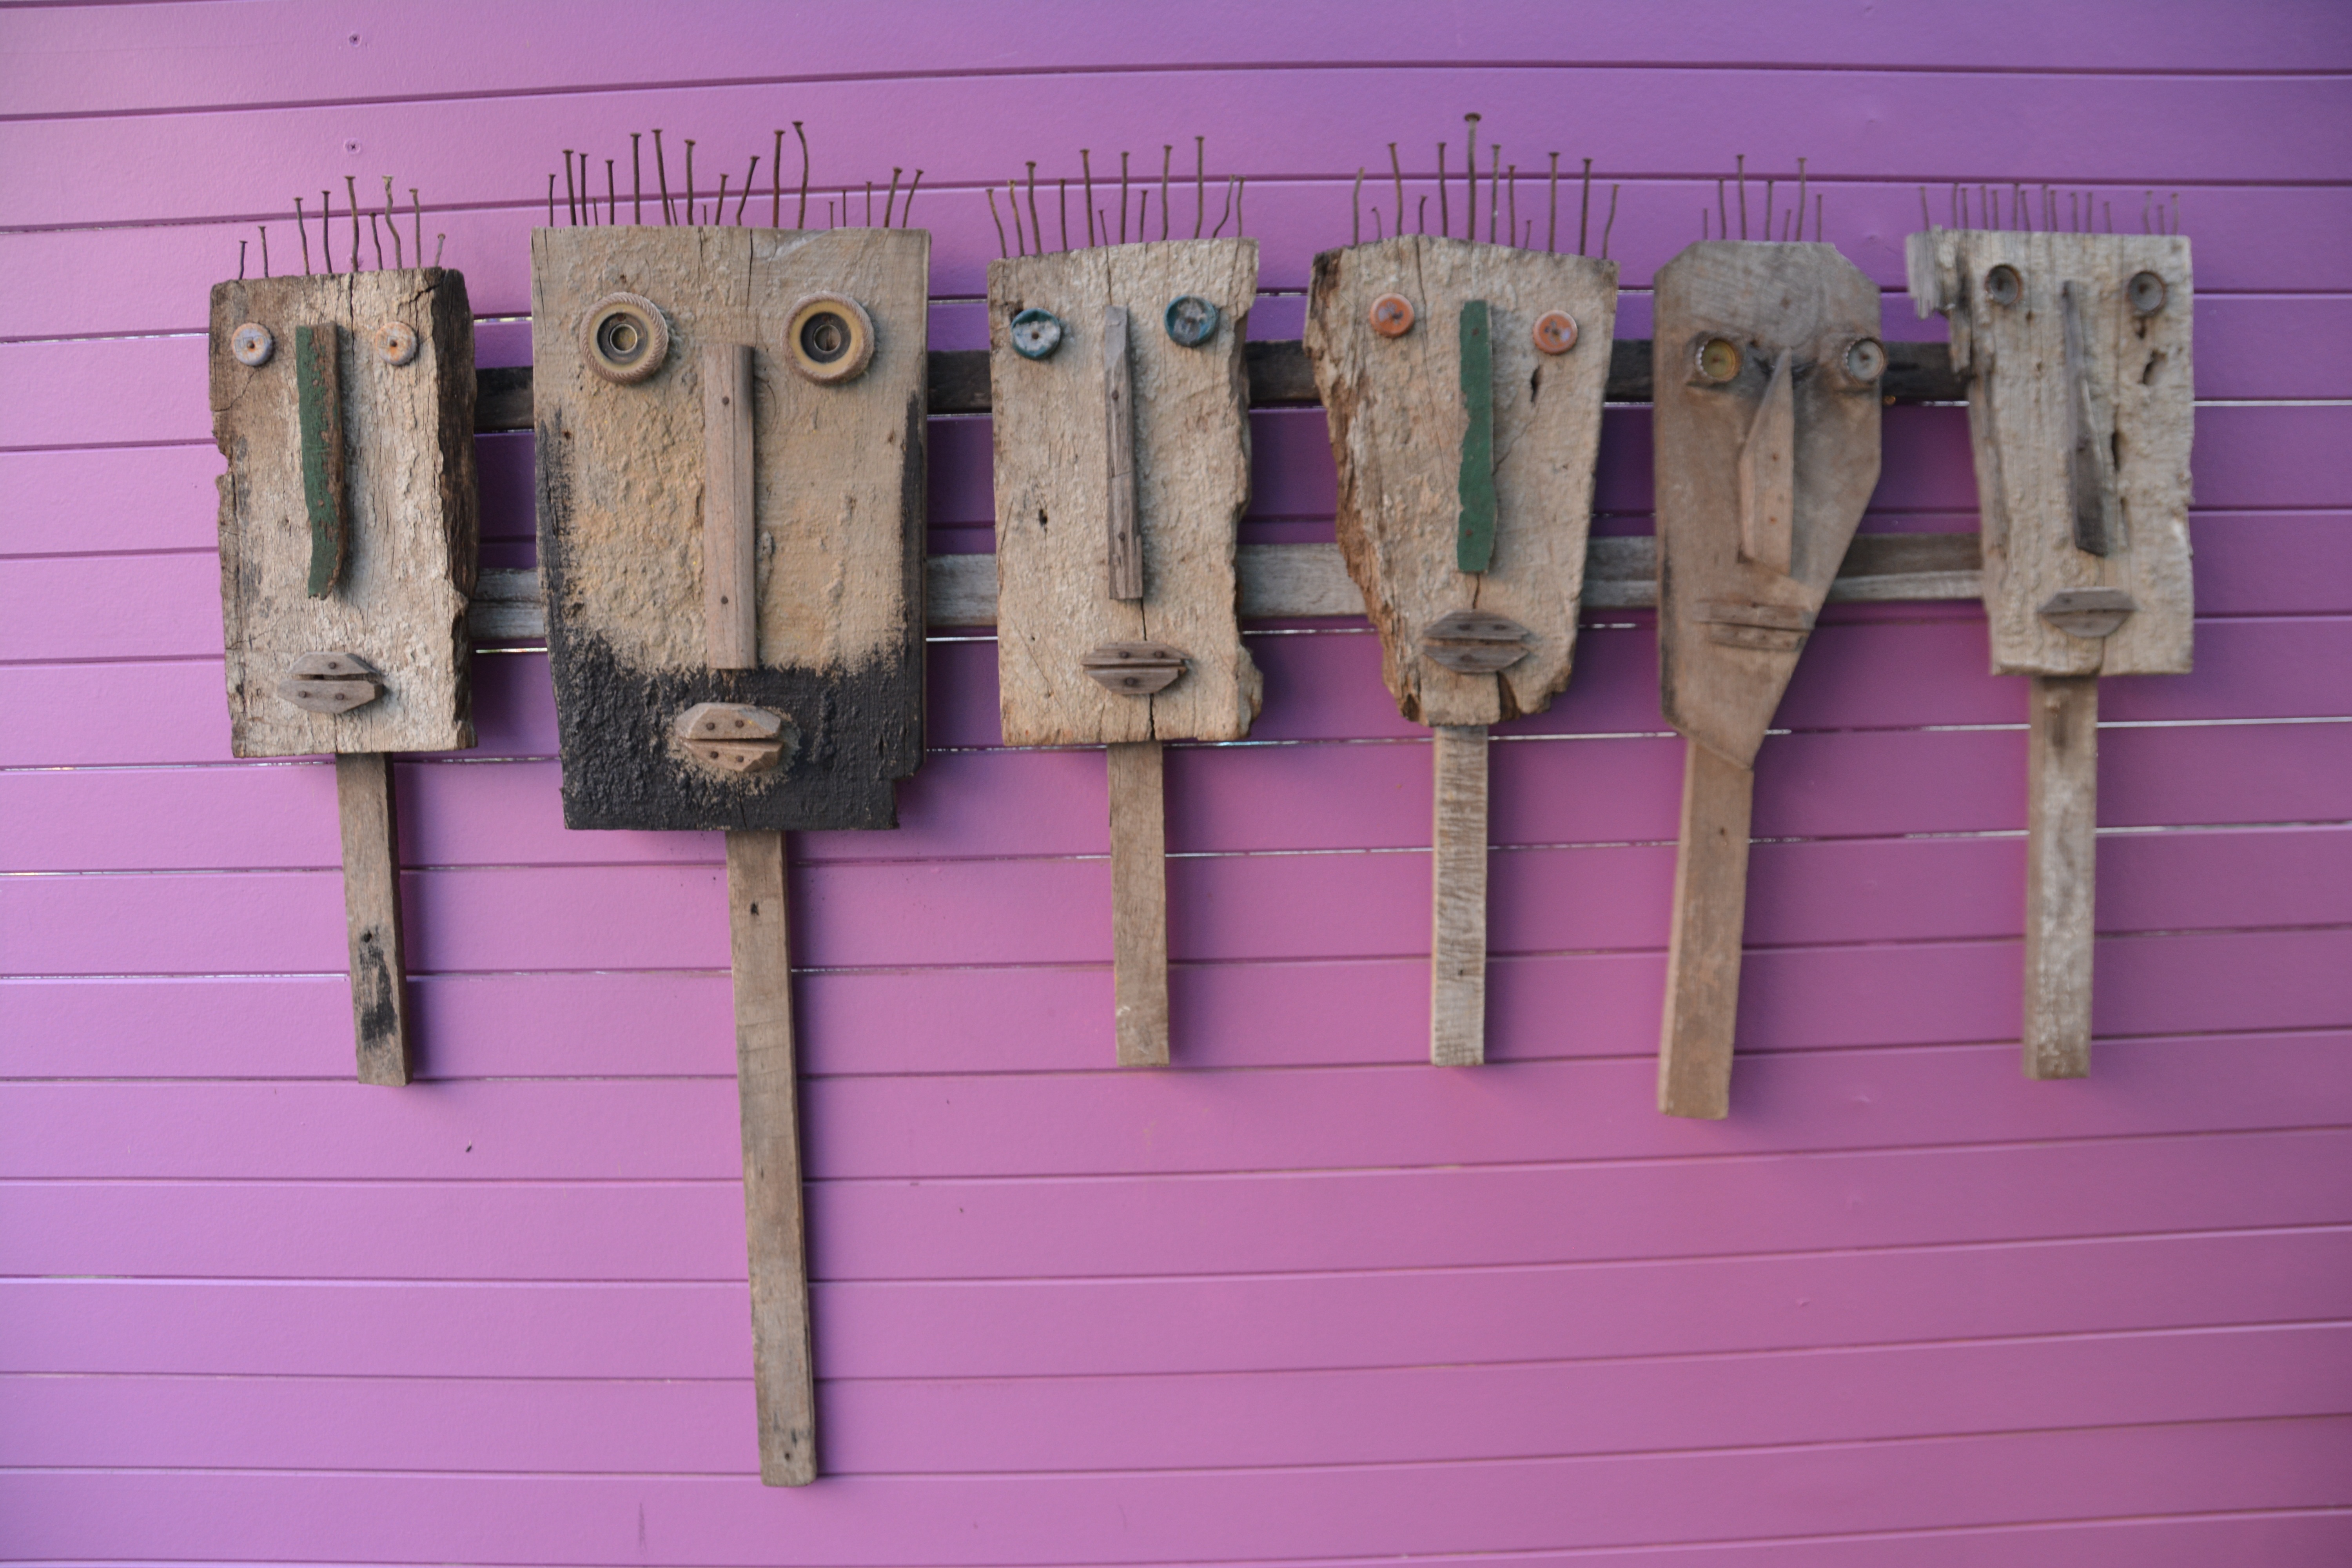
creative, group, wood, row, crowd, looking, decoration, buddhism, asia, ancient, craft, pink, homemade, thailand, product, sculpture, art, design, wooden, culture, handmade, faces, carving, guitars, handcraft, staring, stare, hobby, wood sculpture